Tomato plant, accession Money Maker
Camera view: tilt-top (135 deg); turntable rotation: 90 degrees
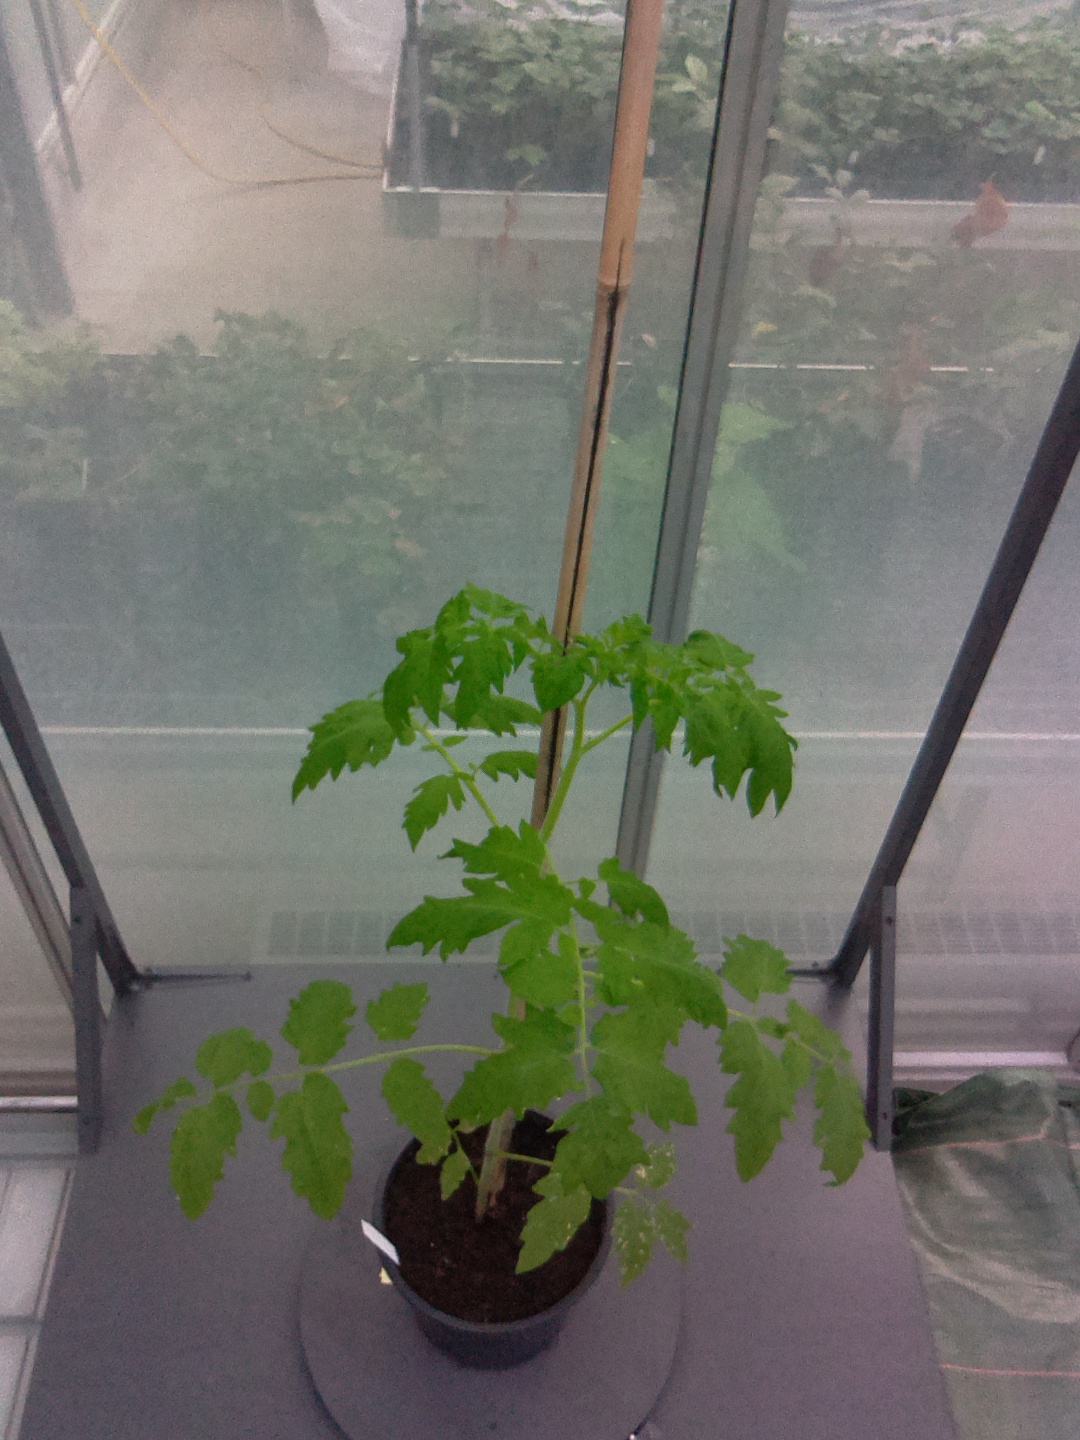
BBCH growth stage 15: 10 of true leaves visible